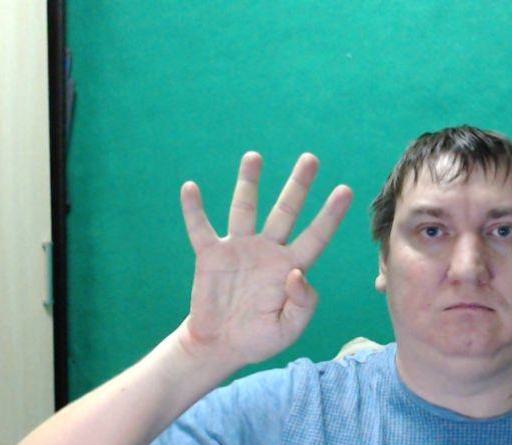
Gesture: four